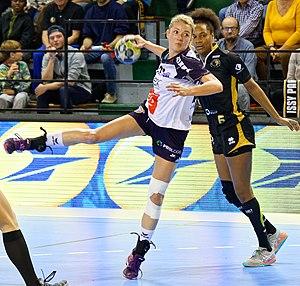
Rencontre entre Issy Paris Hand et Le Havre. A Boulogne-Billancourt, le 07 octobre 2017.
Monika Rajnohová est une joueuse internationale slovaque de handball, évoluant au poste de demi-centre.